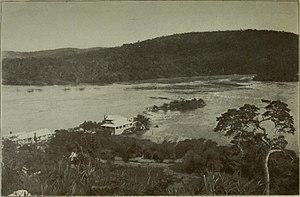
Bangui est la capitale et la plus grande ville de la République centrafricaine. La population de l'agglomération est estimée à environ 1 145 280 habitants, soit le quart de celle du pays, elle s'étend sur les communes limitrophes de Bégoua au nord, Bimbo à l'ouest et Zongo sur la rive sud de l'Oubangui en République démocratique du Congo.
L’Oubangui-Chari est un territoire français en Afrique centrale entre 1903 et 1958. Colonie, puis territoire d'outre-mer de la République française en 1947, il devient, sous le nom de République centrafricaine, un État membre de la Communauté française en 1958, avant d'accéder à l’indépendance le 13 août 1960.